Minnesota Iceman

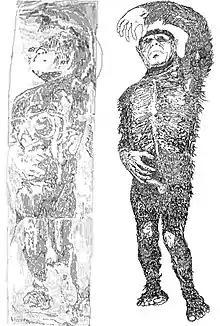
Two views of the Iceman: Frozen, and as described by Sanderson & Heuvelmans

The creature has been described as male, human-like, 6 ft (~1.8 m) tall, hairy, with large hands and feet, very dark brown hair about 3 - 4 inches (~9 cm) long, and a flattened nose. One of its arms appeared to be broken and one of its eyes appeared to have been knocked out of its socket, allegedly by a bullet that was said to have entered the creature's head from behind. After investigating, scientists from the Smithsonian Institution determined that it was likely to be a hoax.